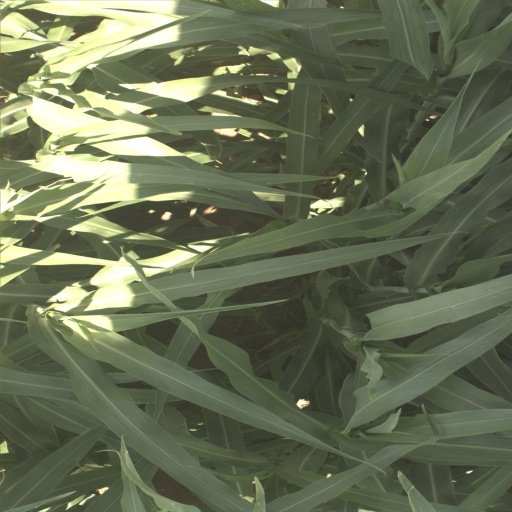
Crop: sorghum